Question: Please indicate a possible affordance area of the surfboard that can be used for carrying
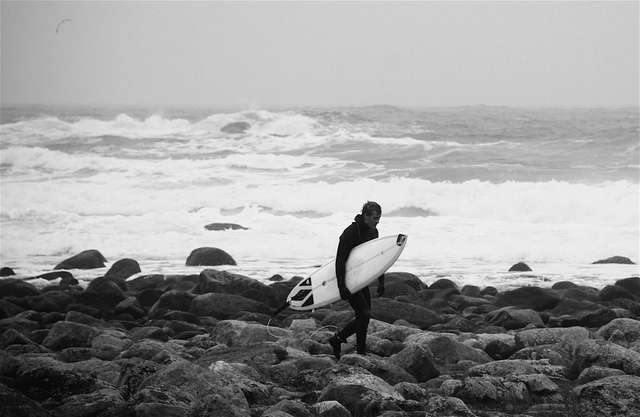
Answer: [284.5, 237.5, 403.5, 310.5]